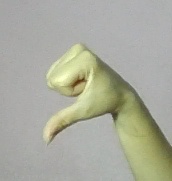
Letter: waw